Christopher Billopp (Royal Navy officer)

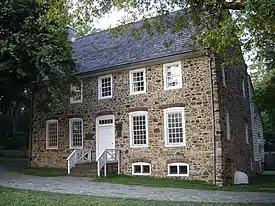
Bentley Manor, now known as The Conference House

The legend describes Billopp's alleged role in securing Staten Island for New York. To settle a territorial dispute between New York and New Jersey, the Duke of York was said to have come up with a novel solution: he declared that all islands in New York Harbor that could be circumnavigated in 24 hours would belong to New York, and if such a voyage took longer than that, they would belong to New Jersey. Although there have been many descriptions of what happened during the period of before and after Billopp circumnavigated Staten Island, one, which is described in the following text, has been the most reiterated: